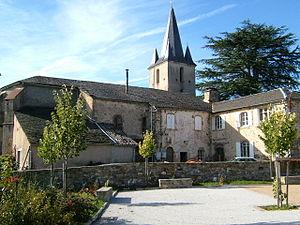
Le Masnau-Massuguiès, Tarn (France)
Le Masnau-Massuguiès est une commune française située dans le département du Tarn, en région Occitanie.